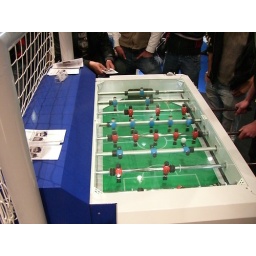
This was actually a very cool thing. You play table soccer against the &amp;quot;machine&amp;quot;. And the machine was quite good!